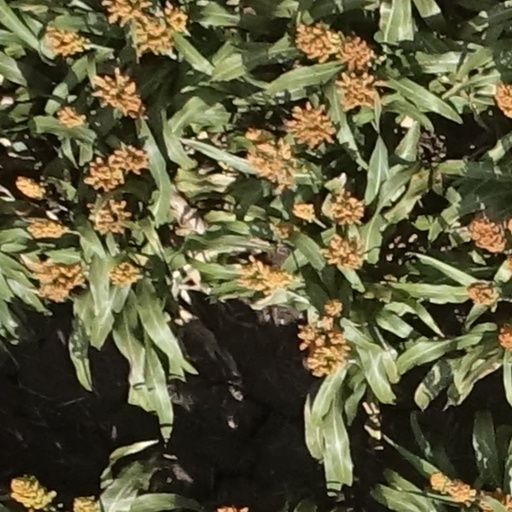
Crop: sorghum